Prix de Lausanne

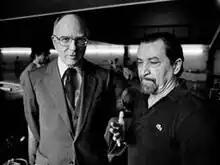
Philippe Braunschweig and Maurice Béjart in 1988

What started as small event has grown into an internationally acclaimed institution that draws candidates from all over the world. Over the past few years the competition has seen a big boom in Asian candidates. Because of the great demand by Japanese students to study abroad, an office was also set up in Japan.